List of Darlington F.C. players (25–99 appearances)

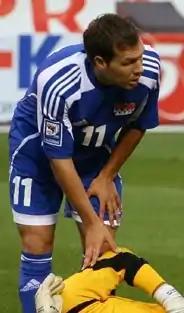
Liechtenstein international midfielder Franz Burgmeier, the club's most capped player

Darlington Football Club, an English association football club based in Darlington, County Durham, was founded in 1883. They entered the FA Cup for the first time in 1885–86, were founder members of the Northern League in 1889, turned professional in 1908 and joined the North Eastern League, which they won in 1913 and 1921. The latter win preceded election to the Football League as members of its newly formed Third Division North. Runners-up in their first season, Darlington were Northern Section champions three years later, thus winning promotion to the Second Division. Their 15th-place finish in 1926 remains their best League performance, and they were relegated back to the Third Division the following year. After 68 years of continuous membership, they were relegated from the Football League in 1988–89. Having made an immediate return as Conference champions, they remained in the League until 2010, when they again dropped into the Conference. After Darlington failed to exit administration in a manner acceptable to the Football Association, that body treated it as a new club, required it to change its name (to Darlington 1883), and placed its team in the Northern League, the ninth tier of English football, for the 2012–13 season. Five years later, the FA approved the club's request to resume its traditional name.